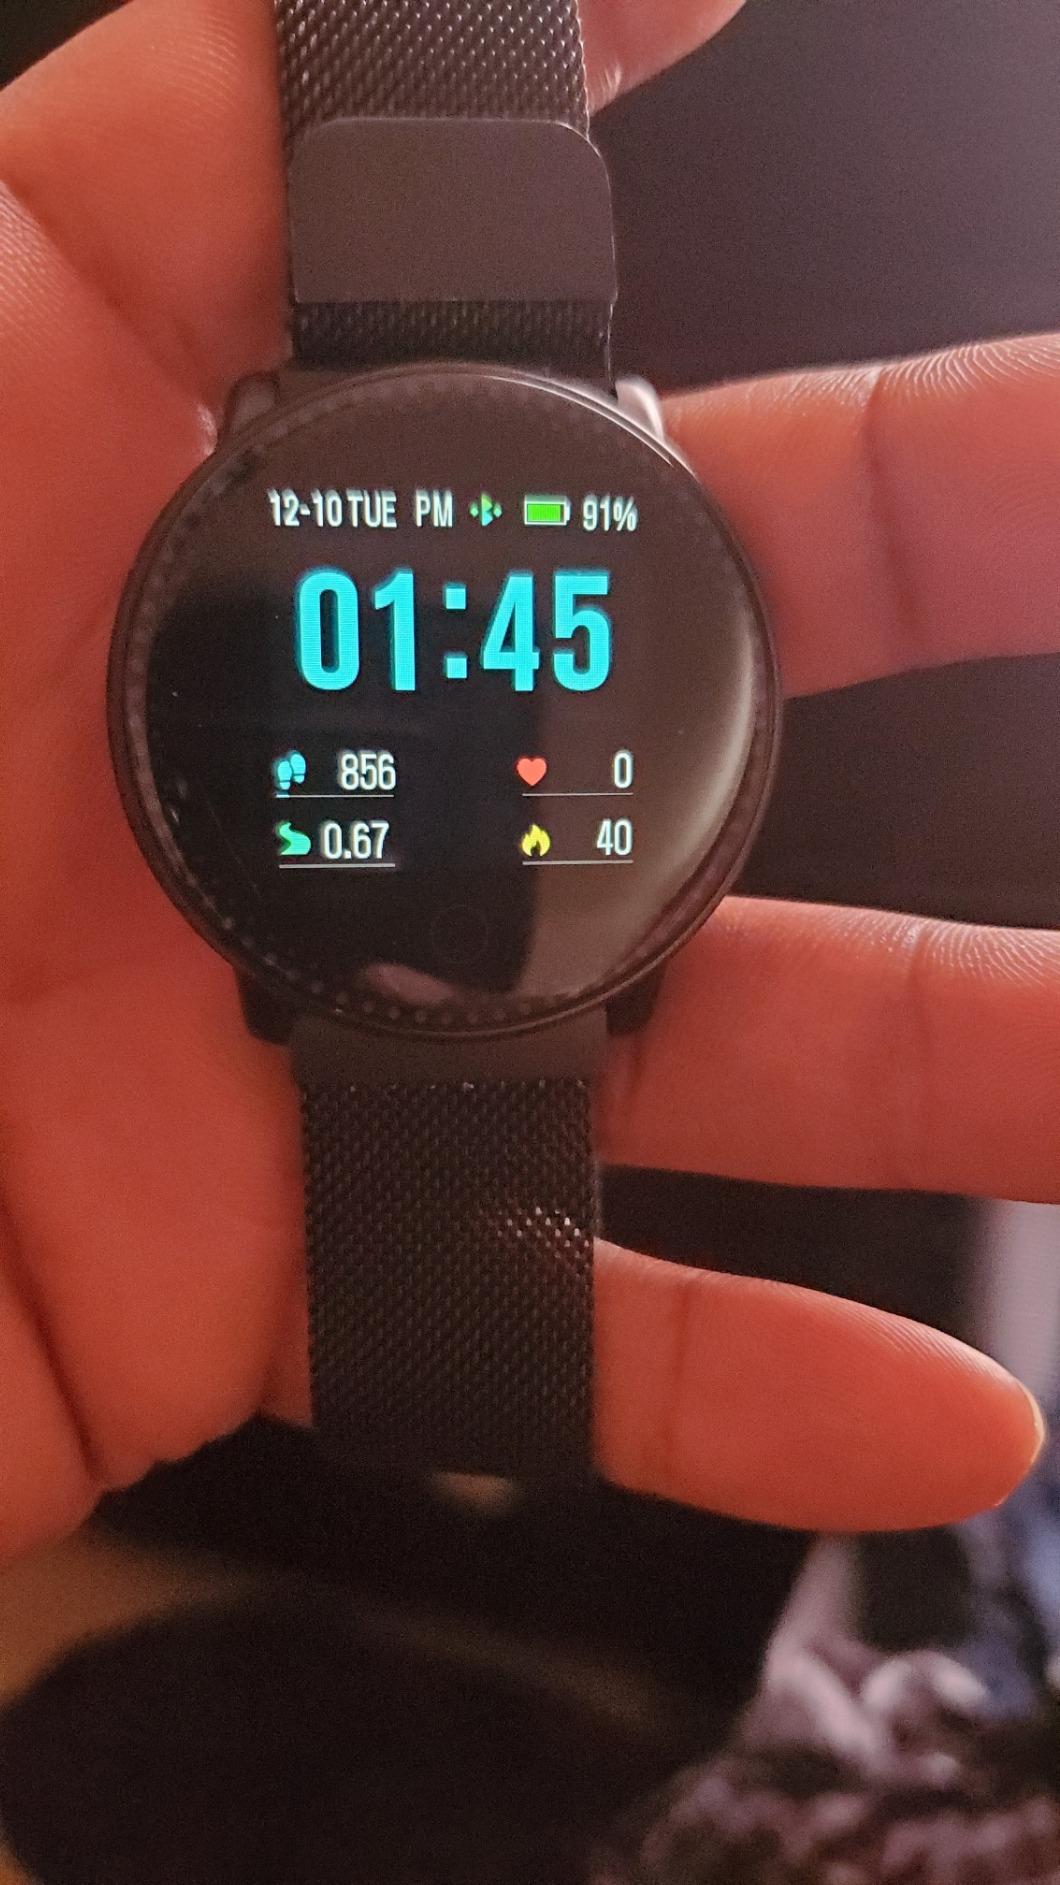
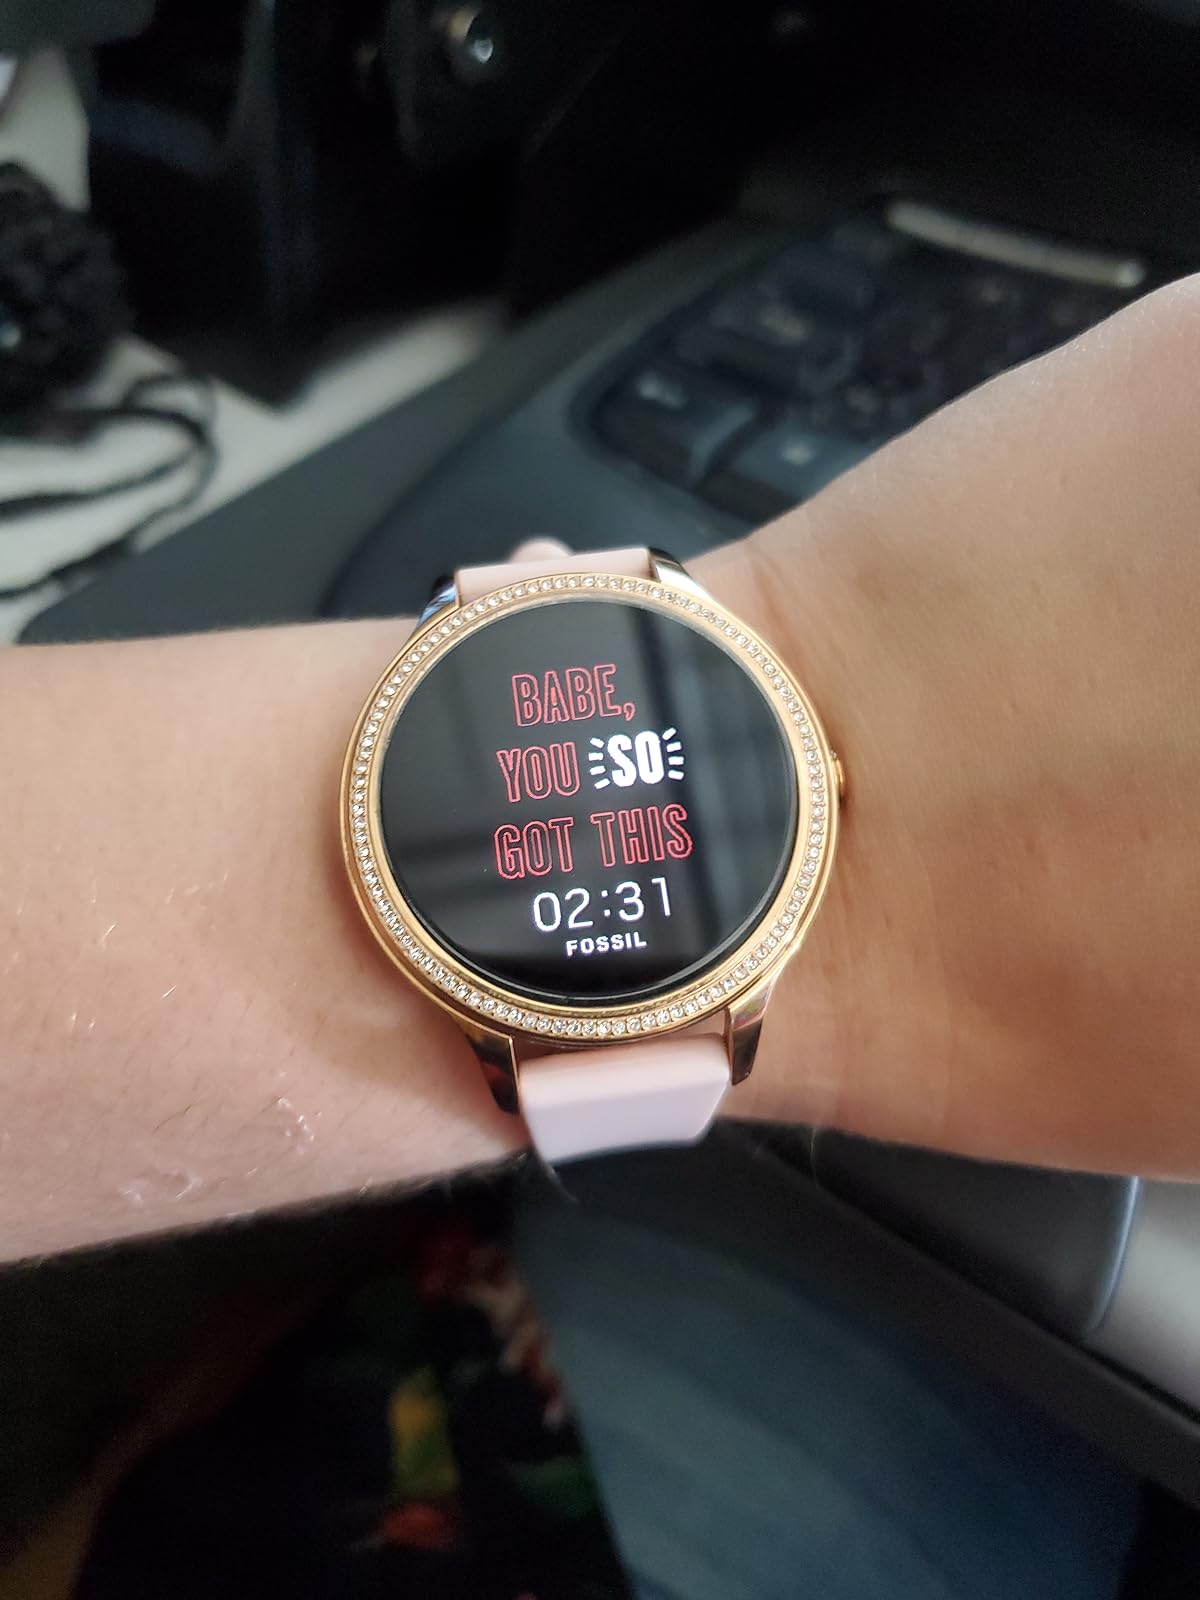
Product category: smartwatch
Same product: no